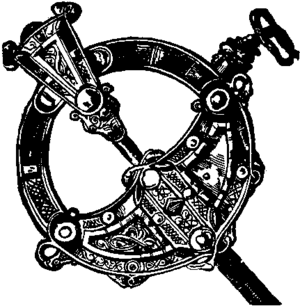
Tara-brochen
Tara-brochen, tegning fra 1896.
Tara-brochen er et smykke fra Irland fra omkring år 700 e.Kr.. Det anses for at være en af de vigtigste bevarede genstande fra tidlig kristen tid. Den repræsenterer irsk insulær kunst og er udstillet på National Museum of Ireland i Dublin.